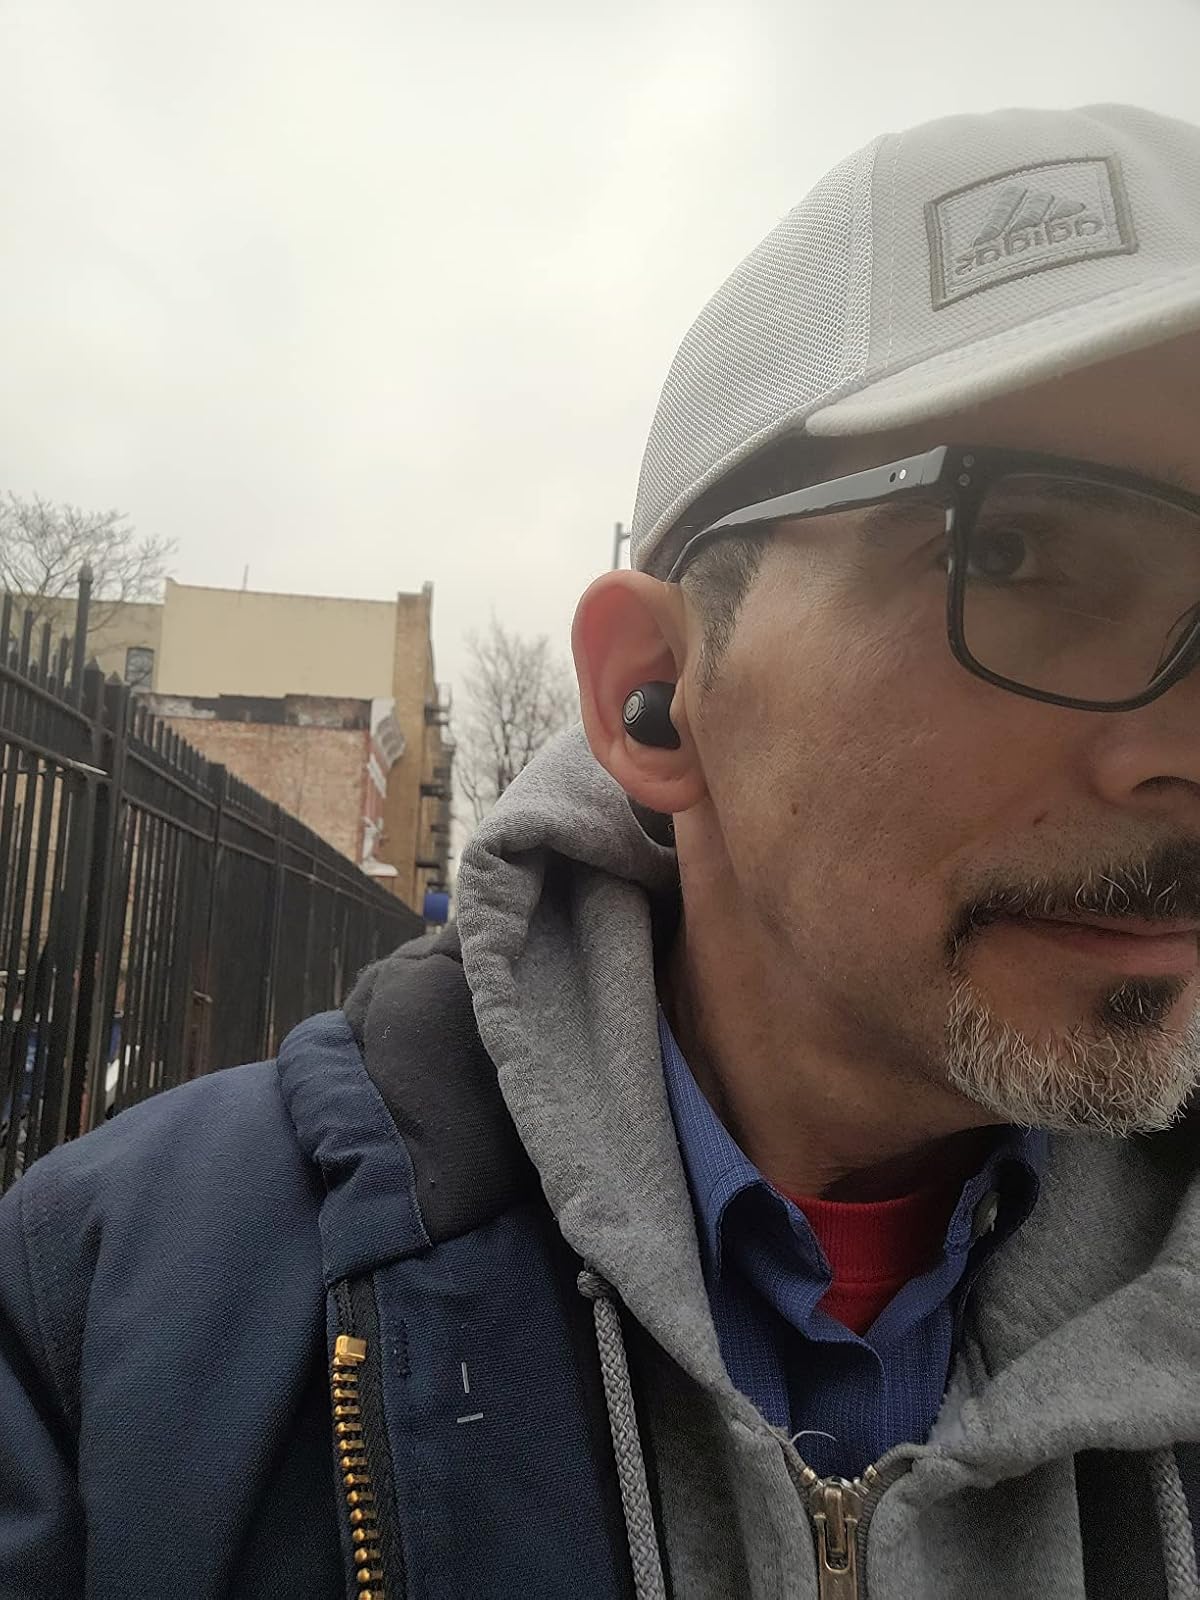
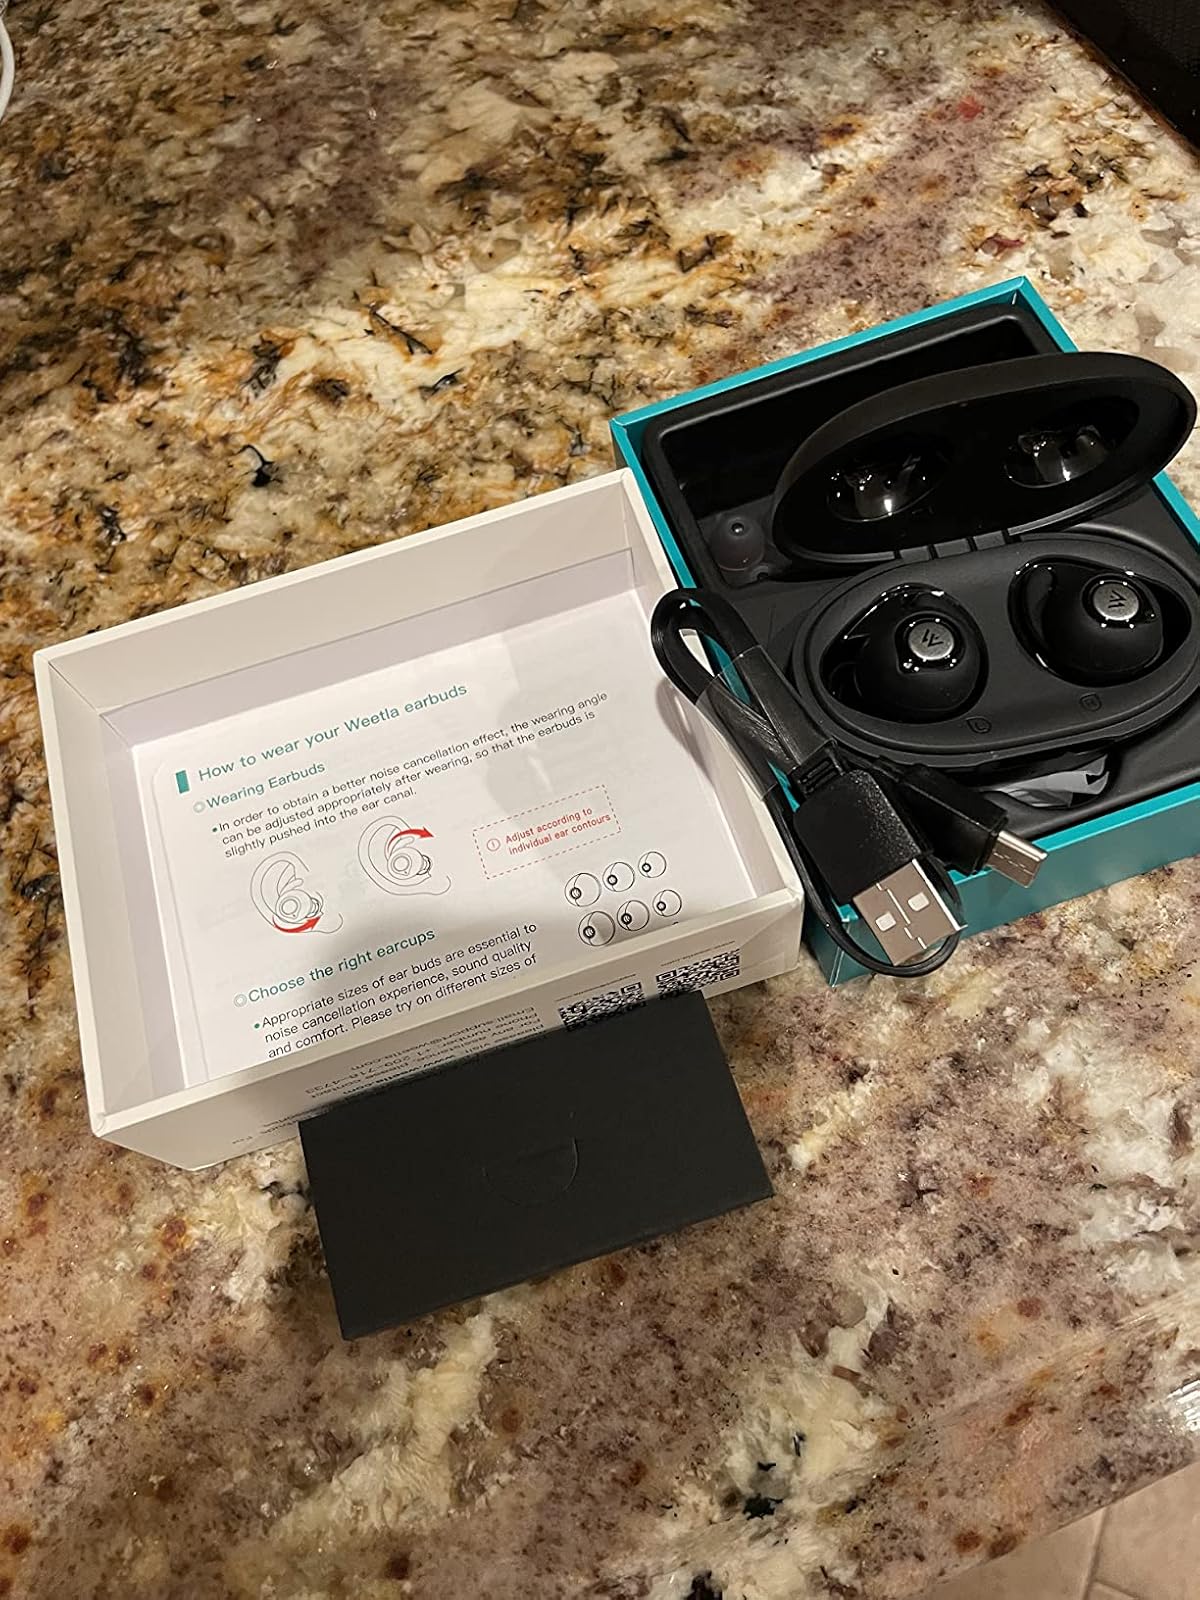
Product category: earbuds
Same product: yes